Altrincham Town Hall

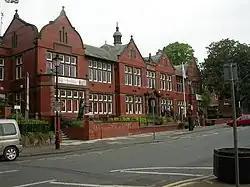
Altrincham Town Hall

Altrincham Town Hall is a municipal building in Market Street, Altrincham, Greater Manchester, England. The town hall was the headquarters of Altrincham Borough Council.